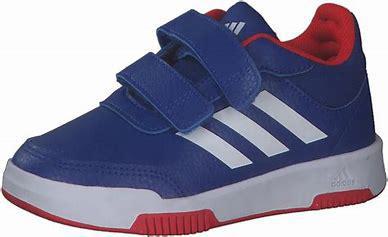
Brand: Adidas
Model: Tensaur